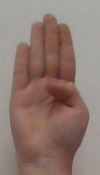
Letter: kaaf